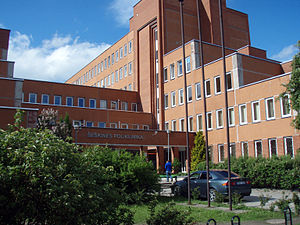
Šeškinė
Šeškinė hospital
Šeškinė seniūnija er en bydel i Vilnius på højre side af Neris.